Orgy of Violence

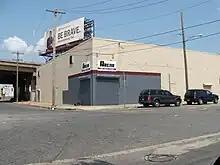
The ECW Arena.

Orgy of Violence was a professional wrestling live event produced by Extreme Championship Wrestling (ECW) on June 28, 1997. The event was held in the ECW Arena in Philadelphia, Pennsylvania in the United States. Excerpts from Orgy of Violence aired on episodes #219 and #220 of "ECW Hardcore TV" on July 5, 1997 and July 12, 1997.